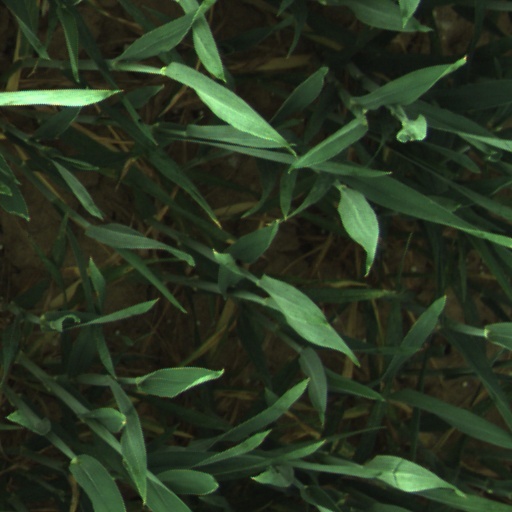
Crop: wheat